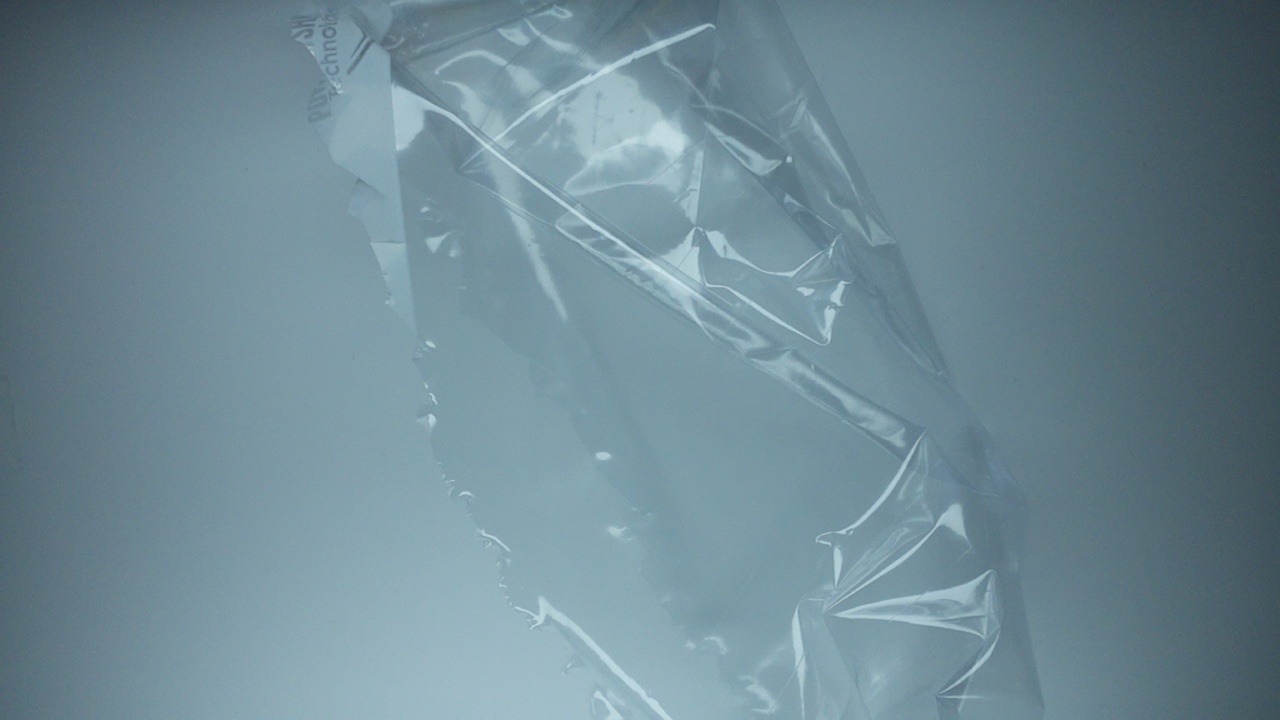
Label: trash